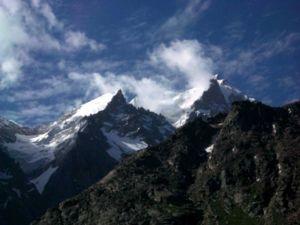
Le district de Lahaul et Spiti est un district de l'État d'Himachal Pradesh en Inde.